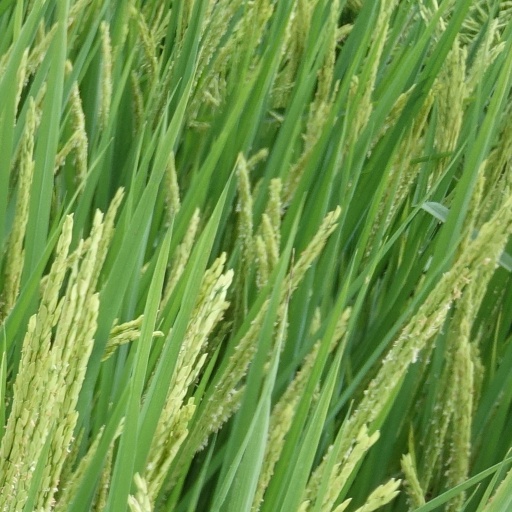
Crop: rice